ANZAC Mounted Division

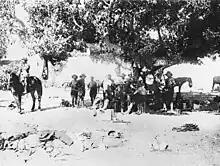
New Zealand Brigade headquarters outside Jaffa

After watering their horses overnight on 8/9 November, the division was the only mounted force ready to move by morning. At 06:00, Chaytor ordered the advance onto the Judean plain; the 1st Light Horse Brigade on the left rode towards Simsim and the 2nd Light Horse Brigade on the right towards Bureir, with the 7th Mounted Brigade as reserve. Several large groups of Turkish soldiers were captured without resistance; however during the day, opposition increased as the two withdrawing Turkish armies became more organised. In the face of machine-gun and artillery fire the village of Bureir, along with two howitzers and stores, were captured. Continuing their advance, the 2nd Light Horse Brigade bypassed Huleikat and headed towards Kaukabah, capturing 110 wagons and 390 prisoners. Having outdistanced their lines of communication, the brigade waited in the village under shellfire for three hours for their supply trains to reach them. Then, sighting a convoy at Kustine, the brigade galloped through machine-gun and artillery fire to capture another one hundred wagons and three hundred prisoners. Turkish artillery opened fire on them but the brigade was ordered to hold its ground. Just after dark. part of the 7th Light Horse Regiment was attacked by Turkish infantry; but a Turkish speaking light horse officer convinced them they were surrounded and 230 men surrendered. Brigadier-General Granville Ryrie, GOC 2nd Light Horse Brigade, was conscious of his troops exposed position and ordered a withdrawal to Es Suafir el Gharbiye, during which they skirmished with Turkish infantry and captured another four howitzers at Ebdis. On 10 November, the 2nd Light Horse Brigade was relieved by the 75th Division and moved to Hamame on the coast for three days rest.